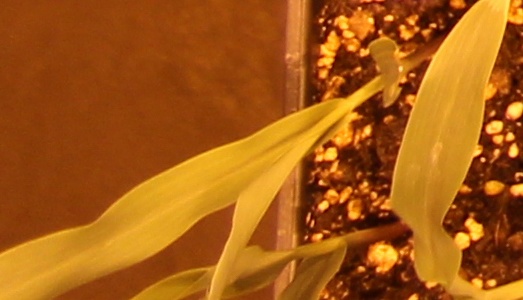
Label: Corn